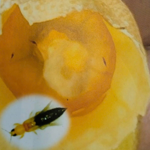
Label: thrips_disease